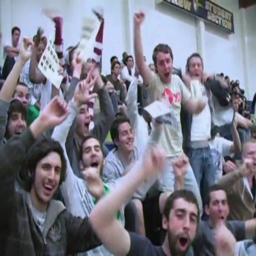
follow people through a day in their lives as students .